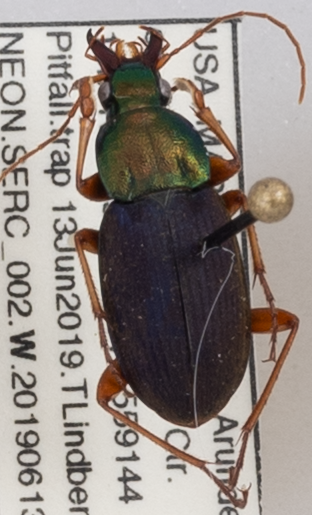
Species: Chlaenius emarginatus
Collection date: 2019-06-13
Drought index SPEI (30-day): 0.072
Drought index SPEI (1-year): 2.09
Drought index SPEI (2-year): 2.01